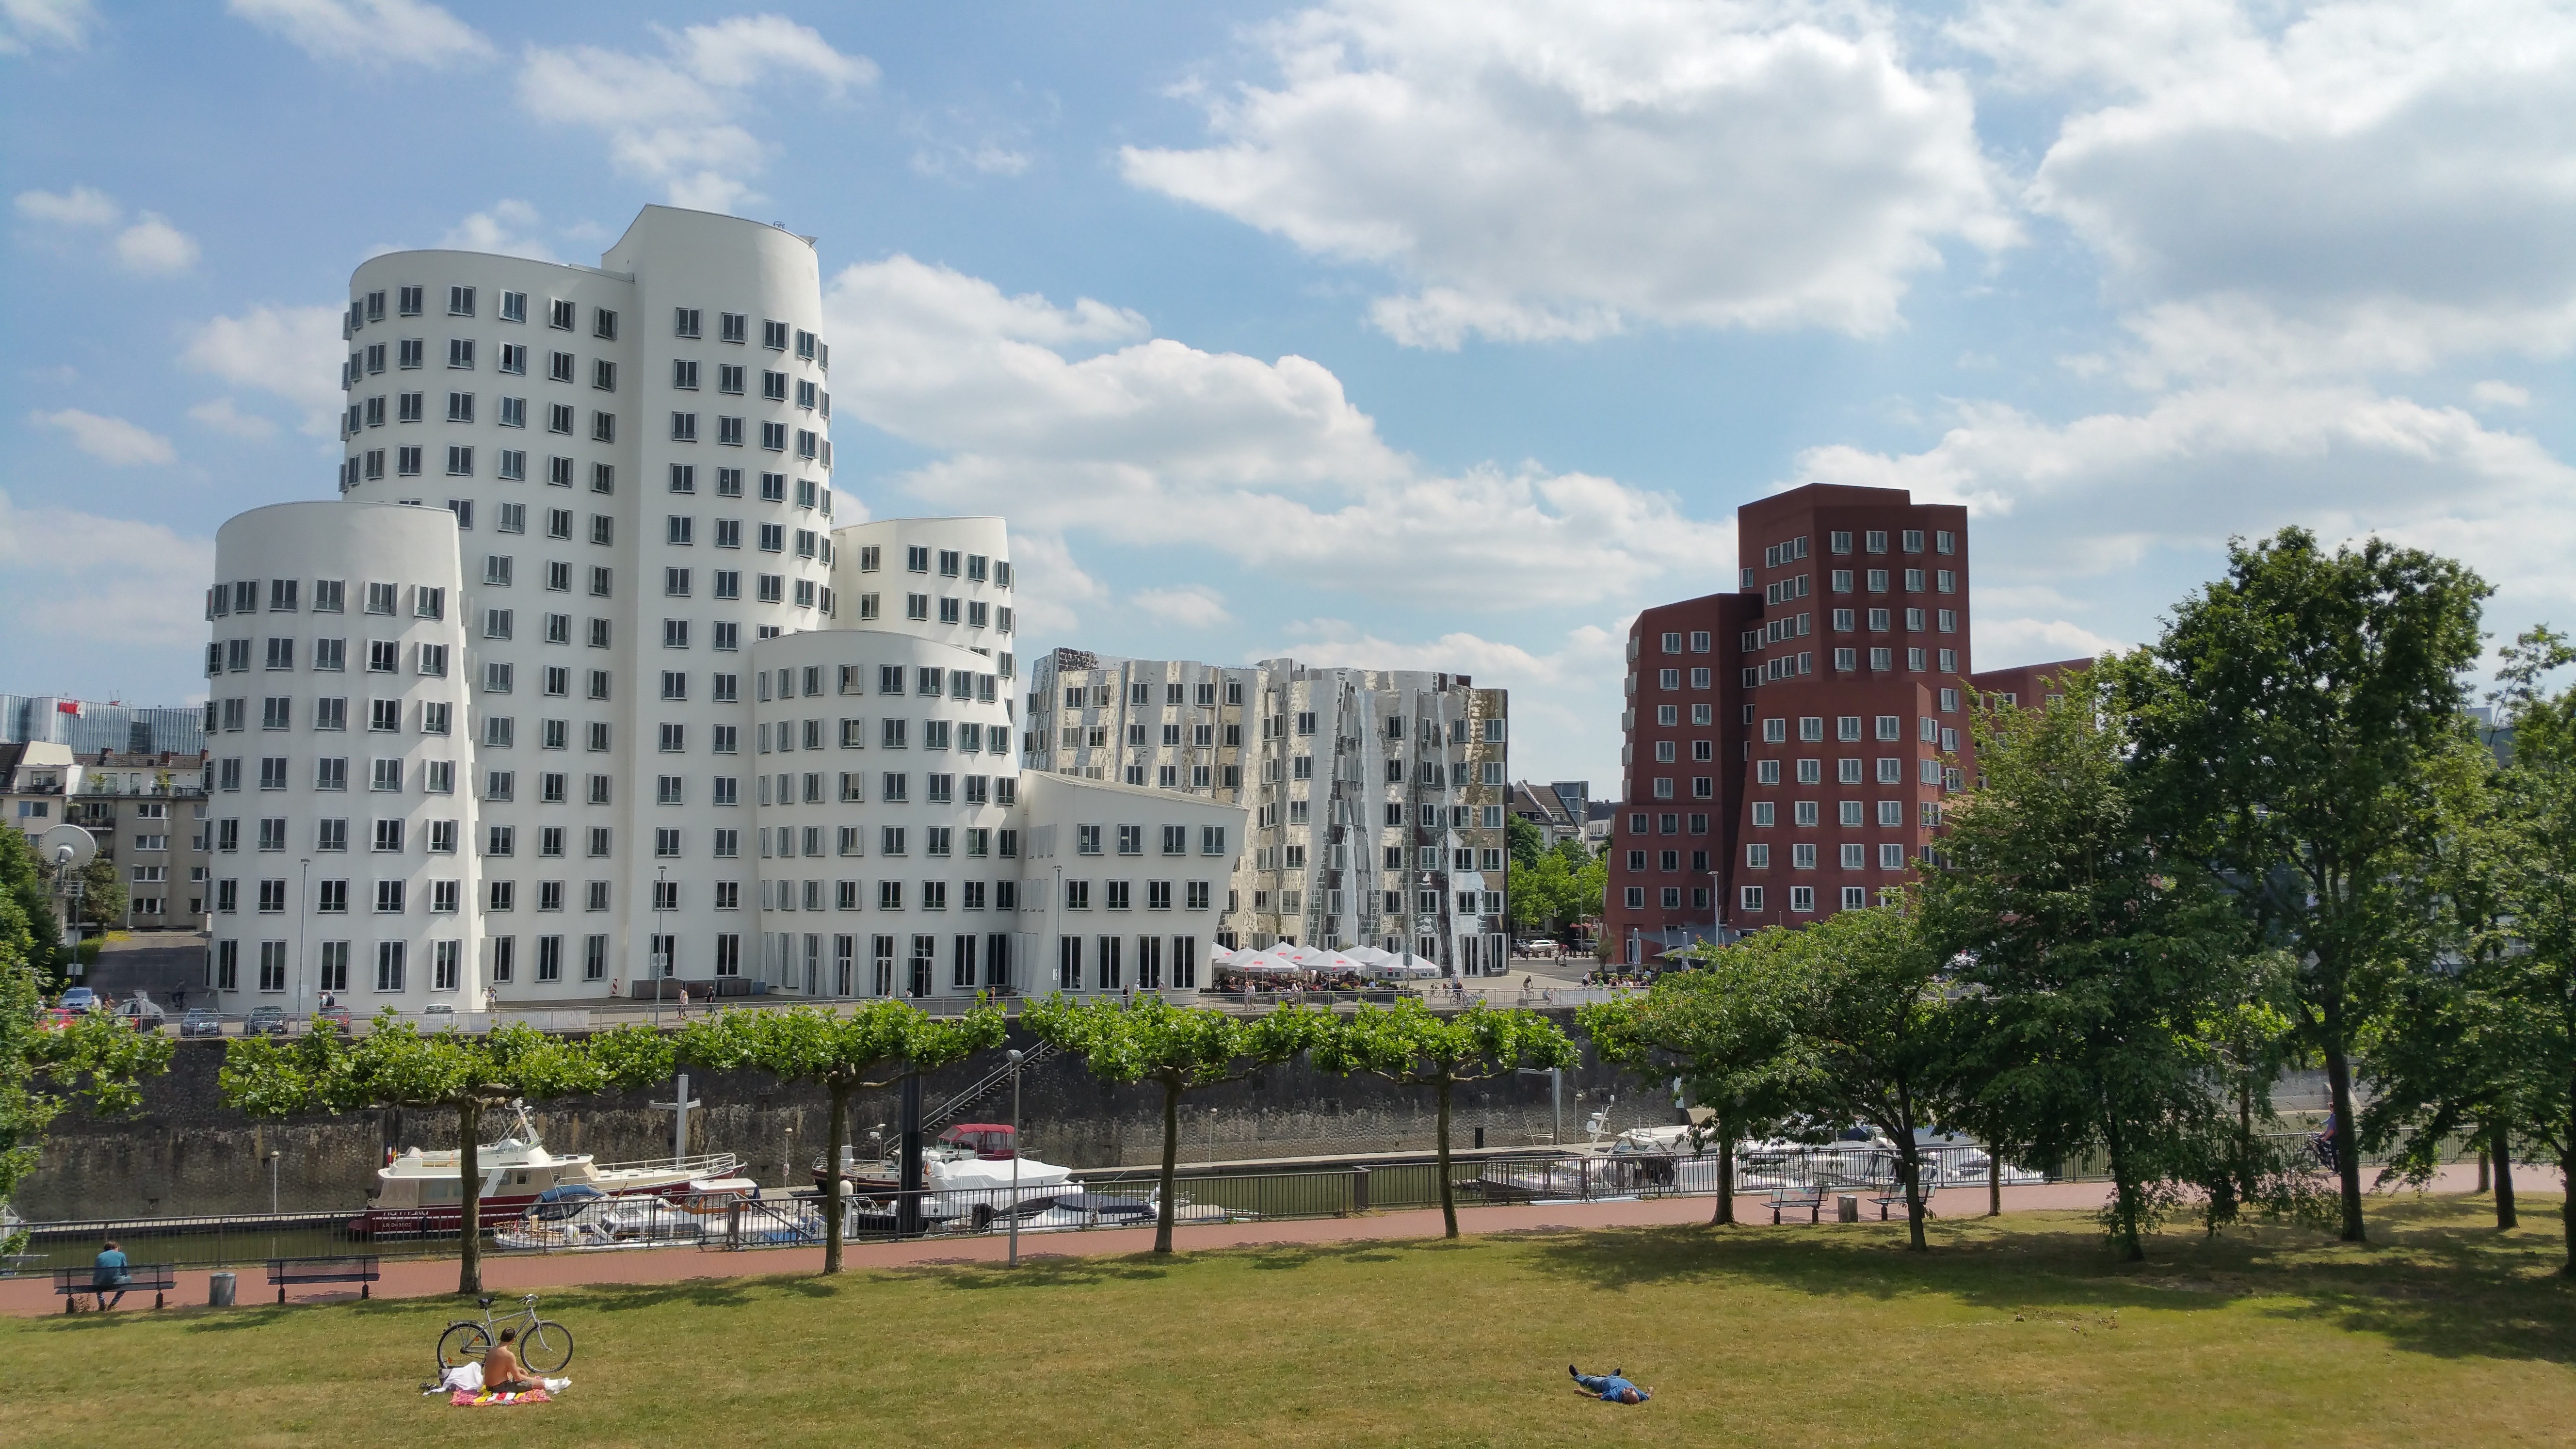
skyline, town, city, cityscape, panorama, downtown, suburb, plaza, park, historic, tower block, germany, estate, condominium, neighbourhood, dusseldorf, residential area, human settlement